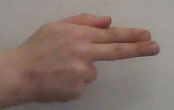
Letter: ghain